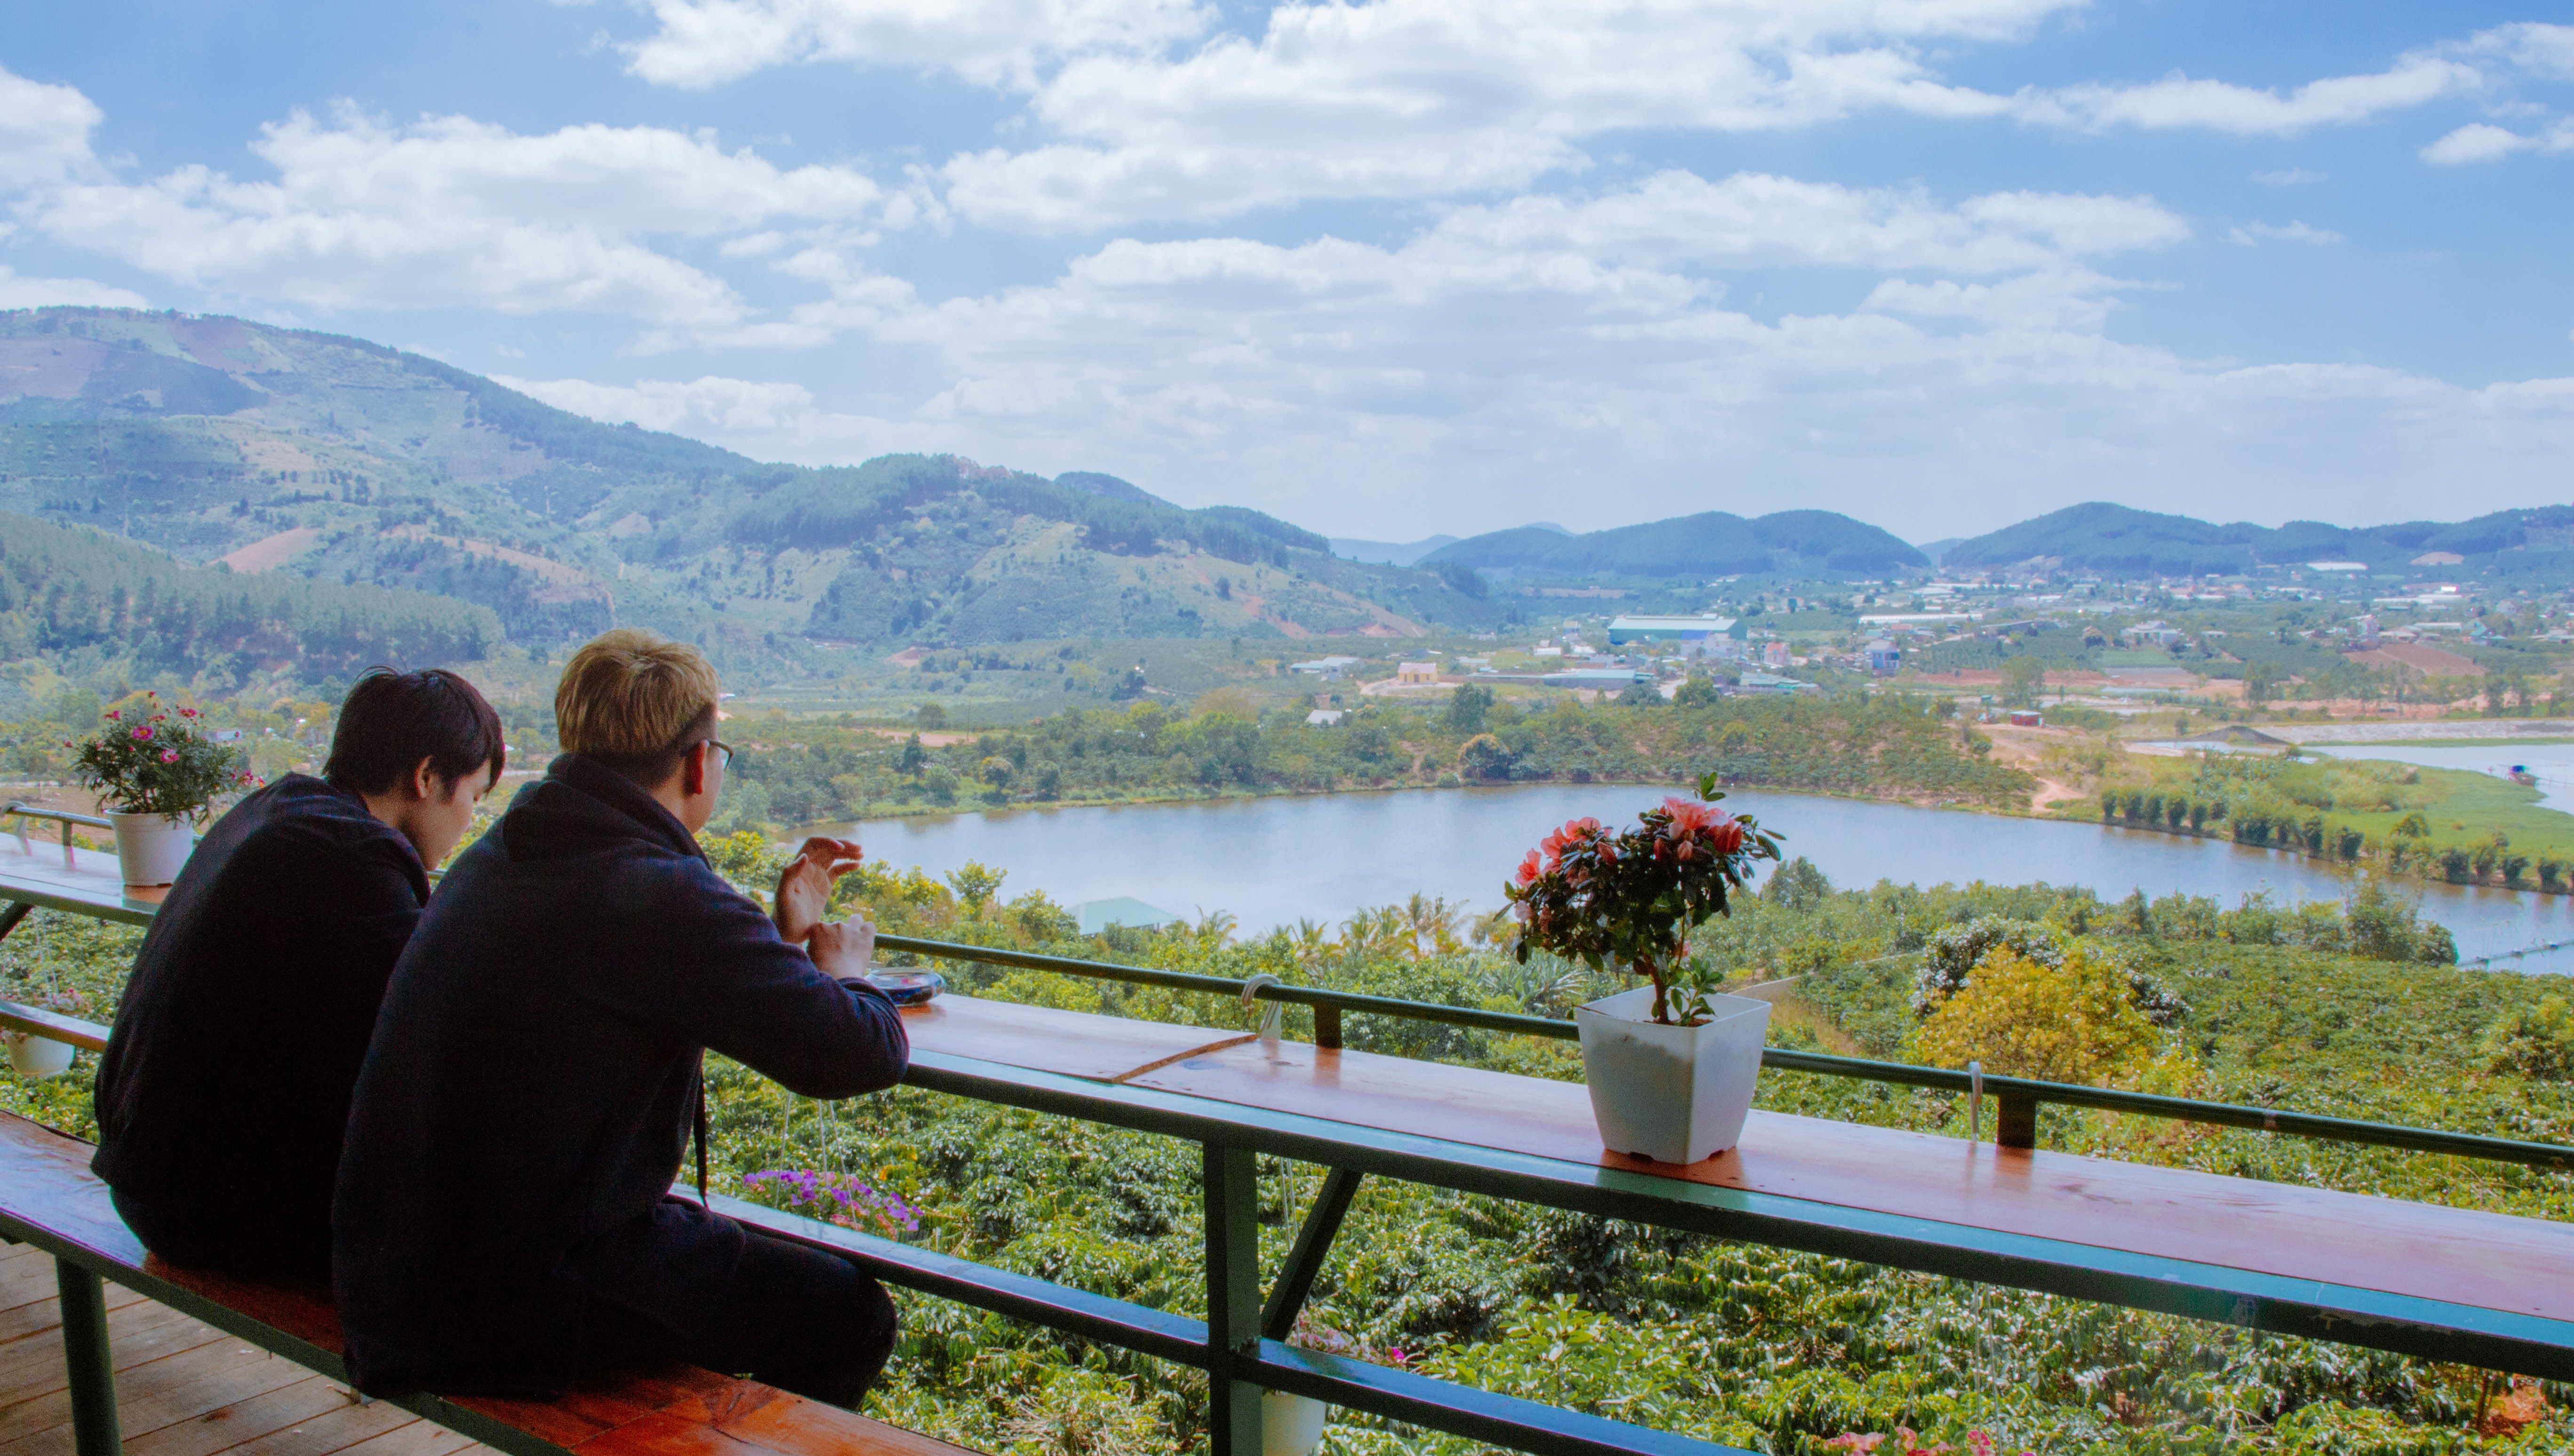
natural landscape, mountain, tourism, wilderness, sky, hill station, lake, mountain range, vacation, real estate, river, landscape, travel, hill, leisure, reservoir, fjord, lake district, mount scenery